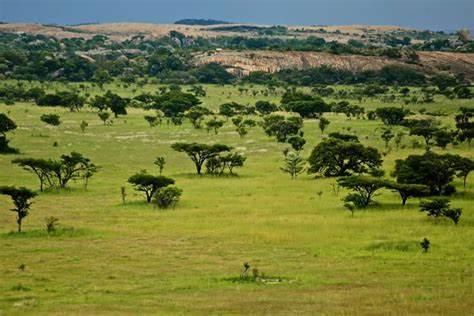
Mandhari nzuri na ya kuvutia yenye majani yenye ukijani pamoja na majani makavu kwa mbali. Mandhari hio ina miti iliyotanda ukijani iliyoachana achana katika sehemu hio ili kuvutia mandhari hio, pametandwa majani ya ukijani katika milima pamoja na majani makavu, anga lake ni la bluu.